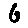
Label: 6